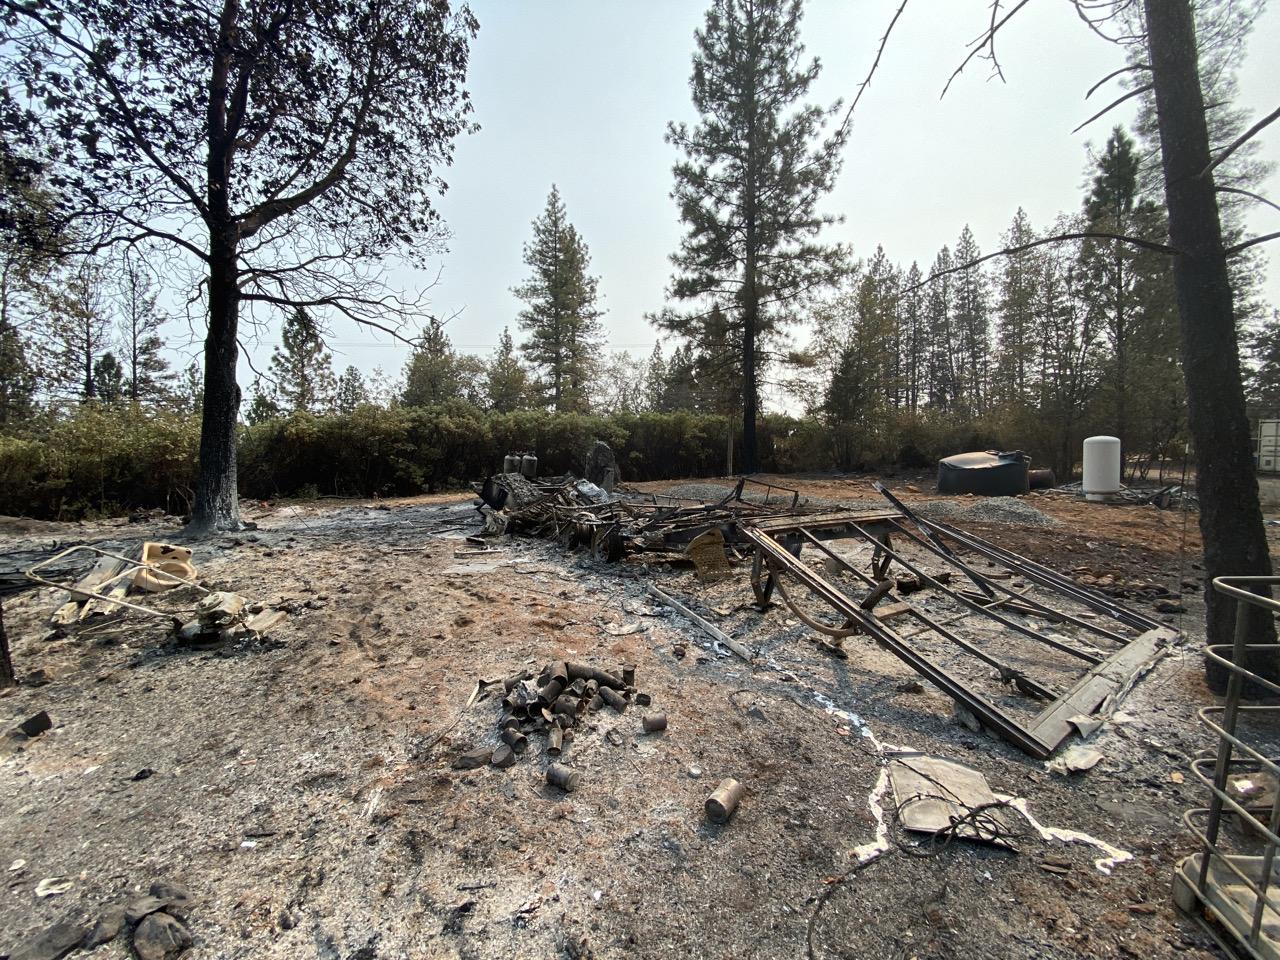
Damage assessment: destroyed